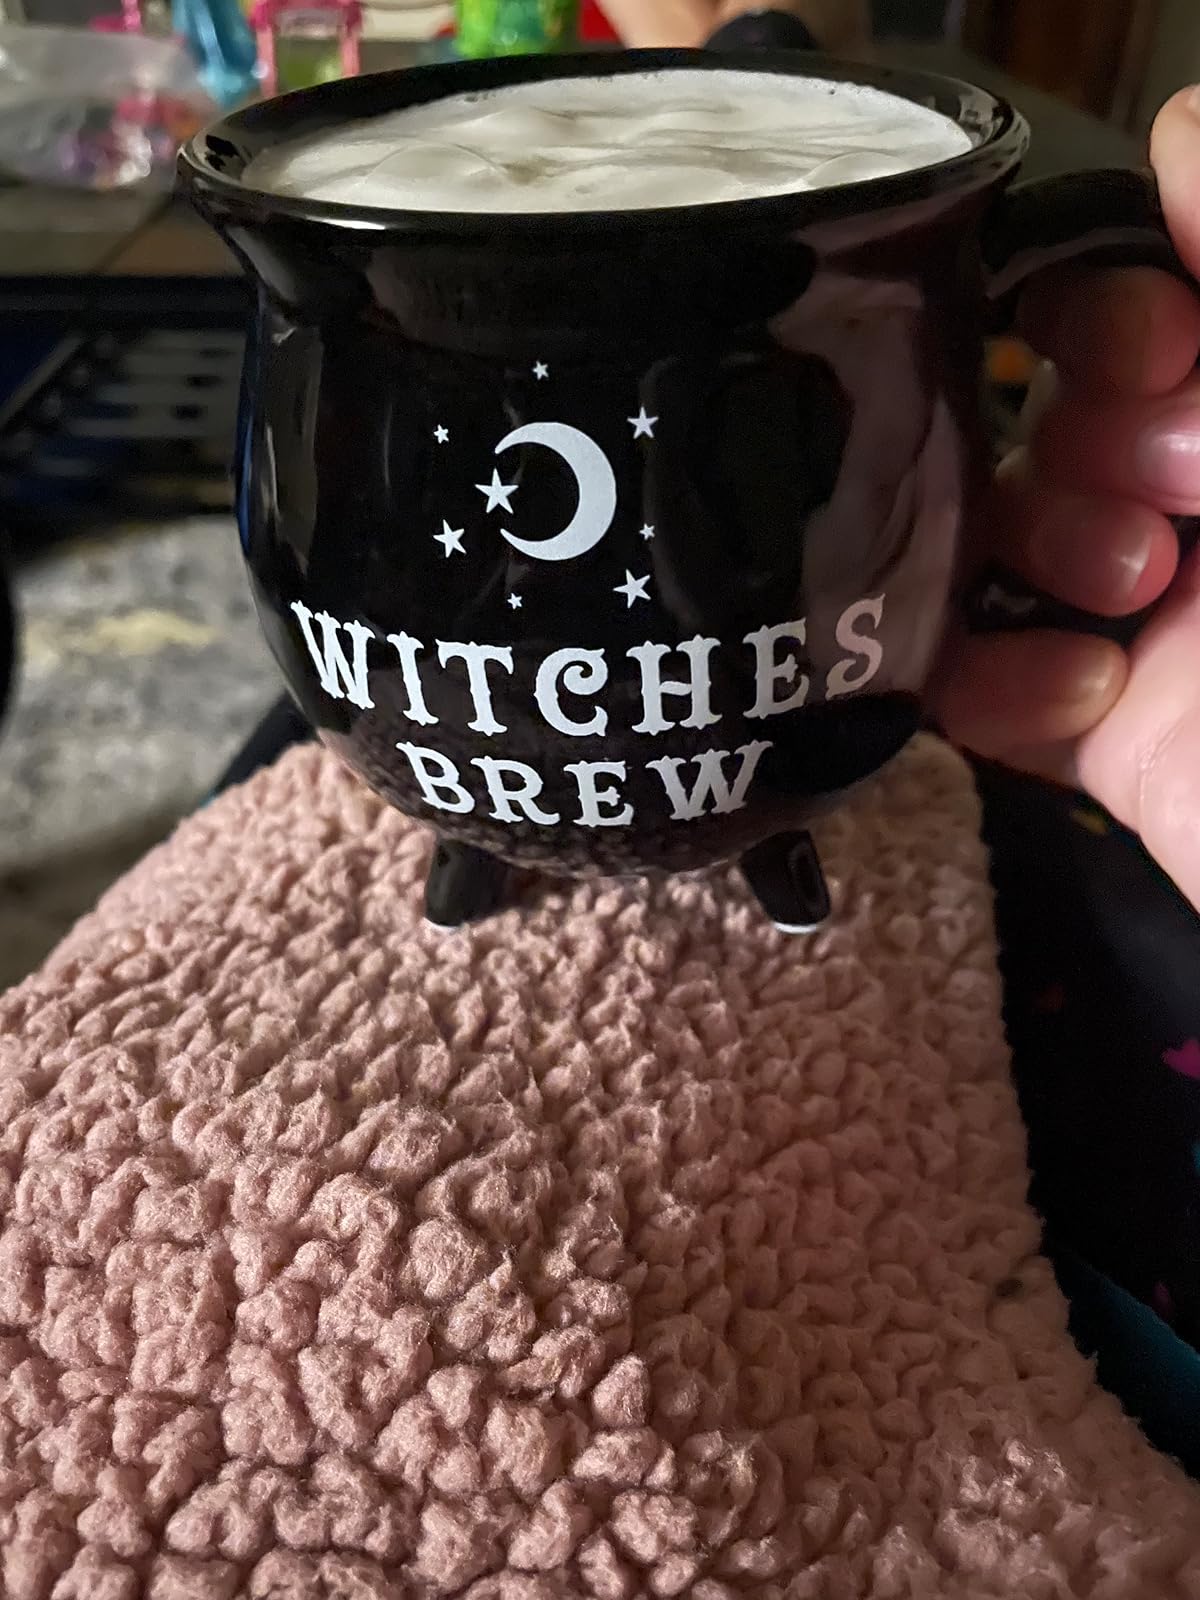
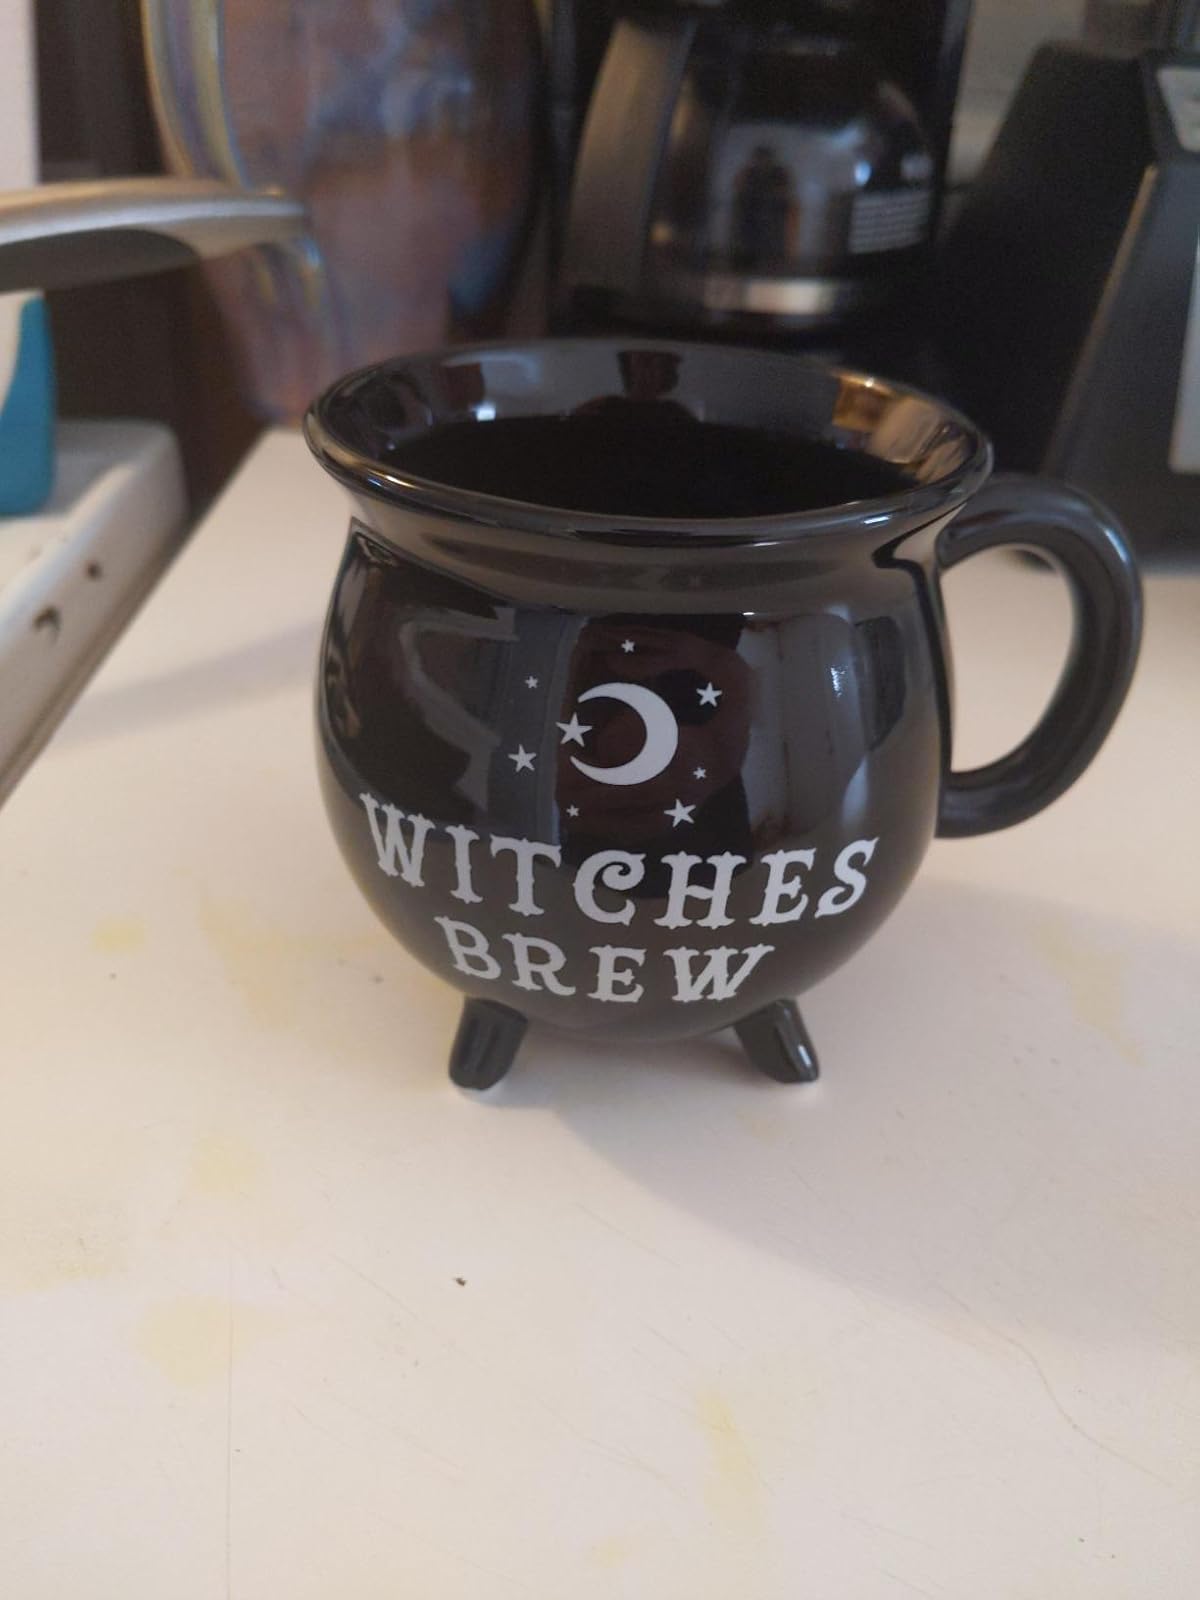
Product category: items_mug
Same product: yes